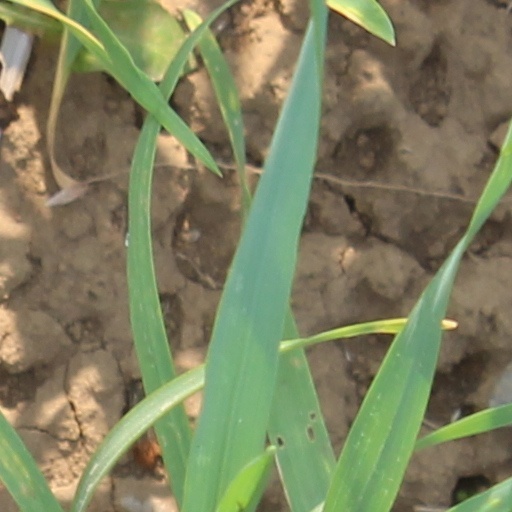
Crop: wheat